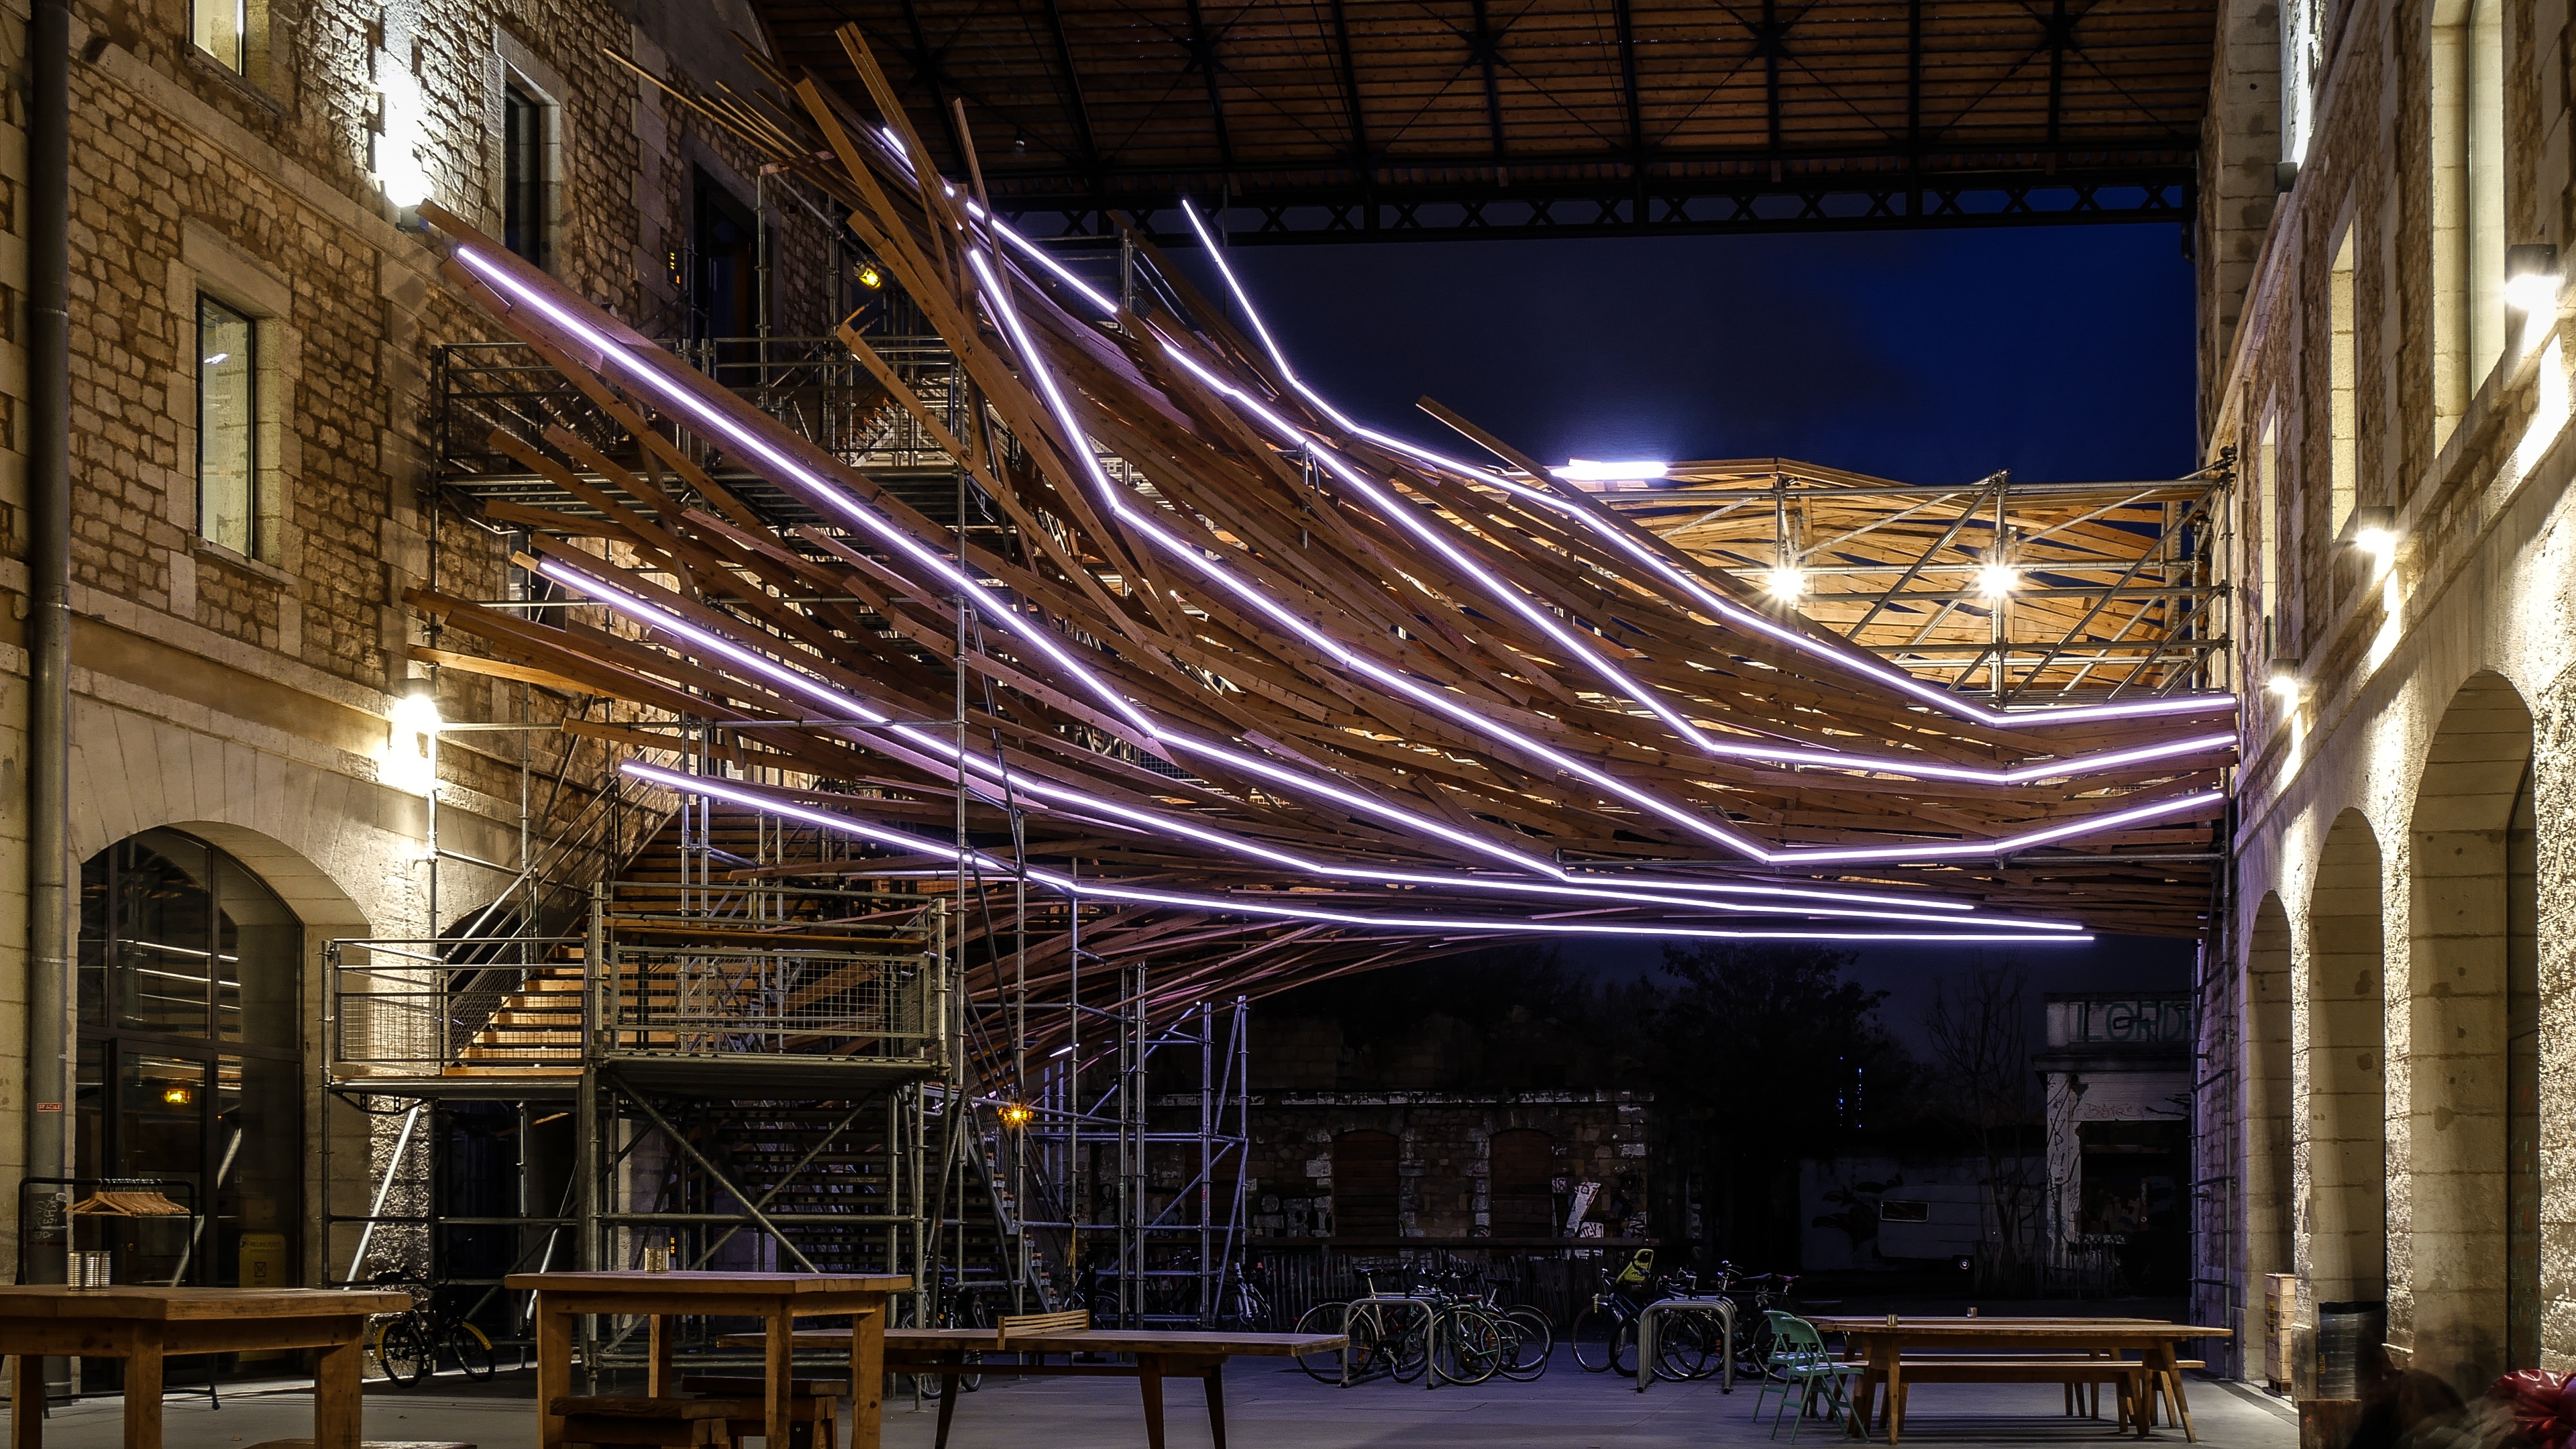
architecture, night, interior design, theatre, stage, tourist attraction